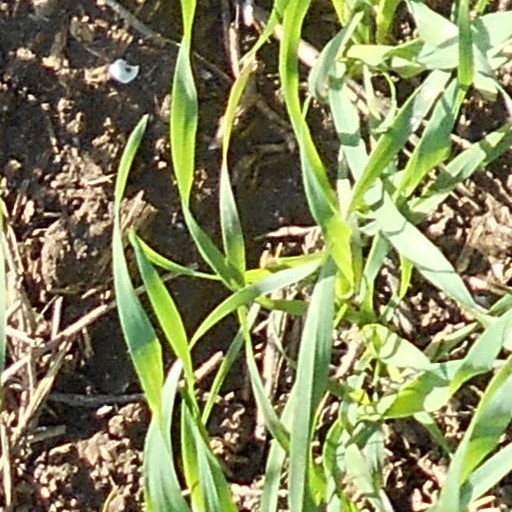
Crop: wheat